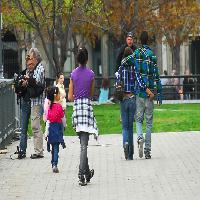
Weather: cloudy or overcast